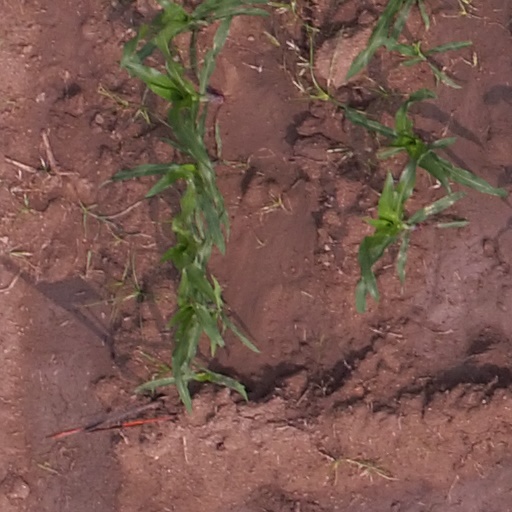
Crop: maize; corn